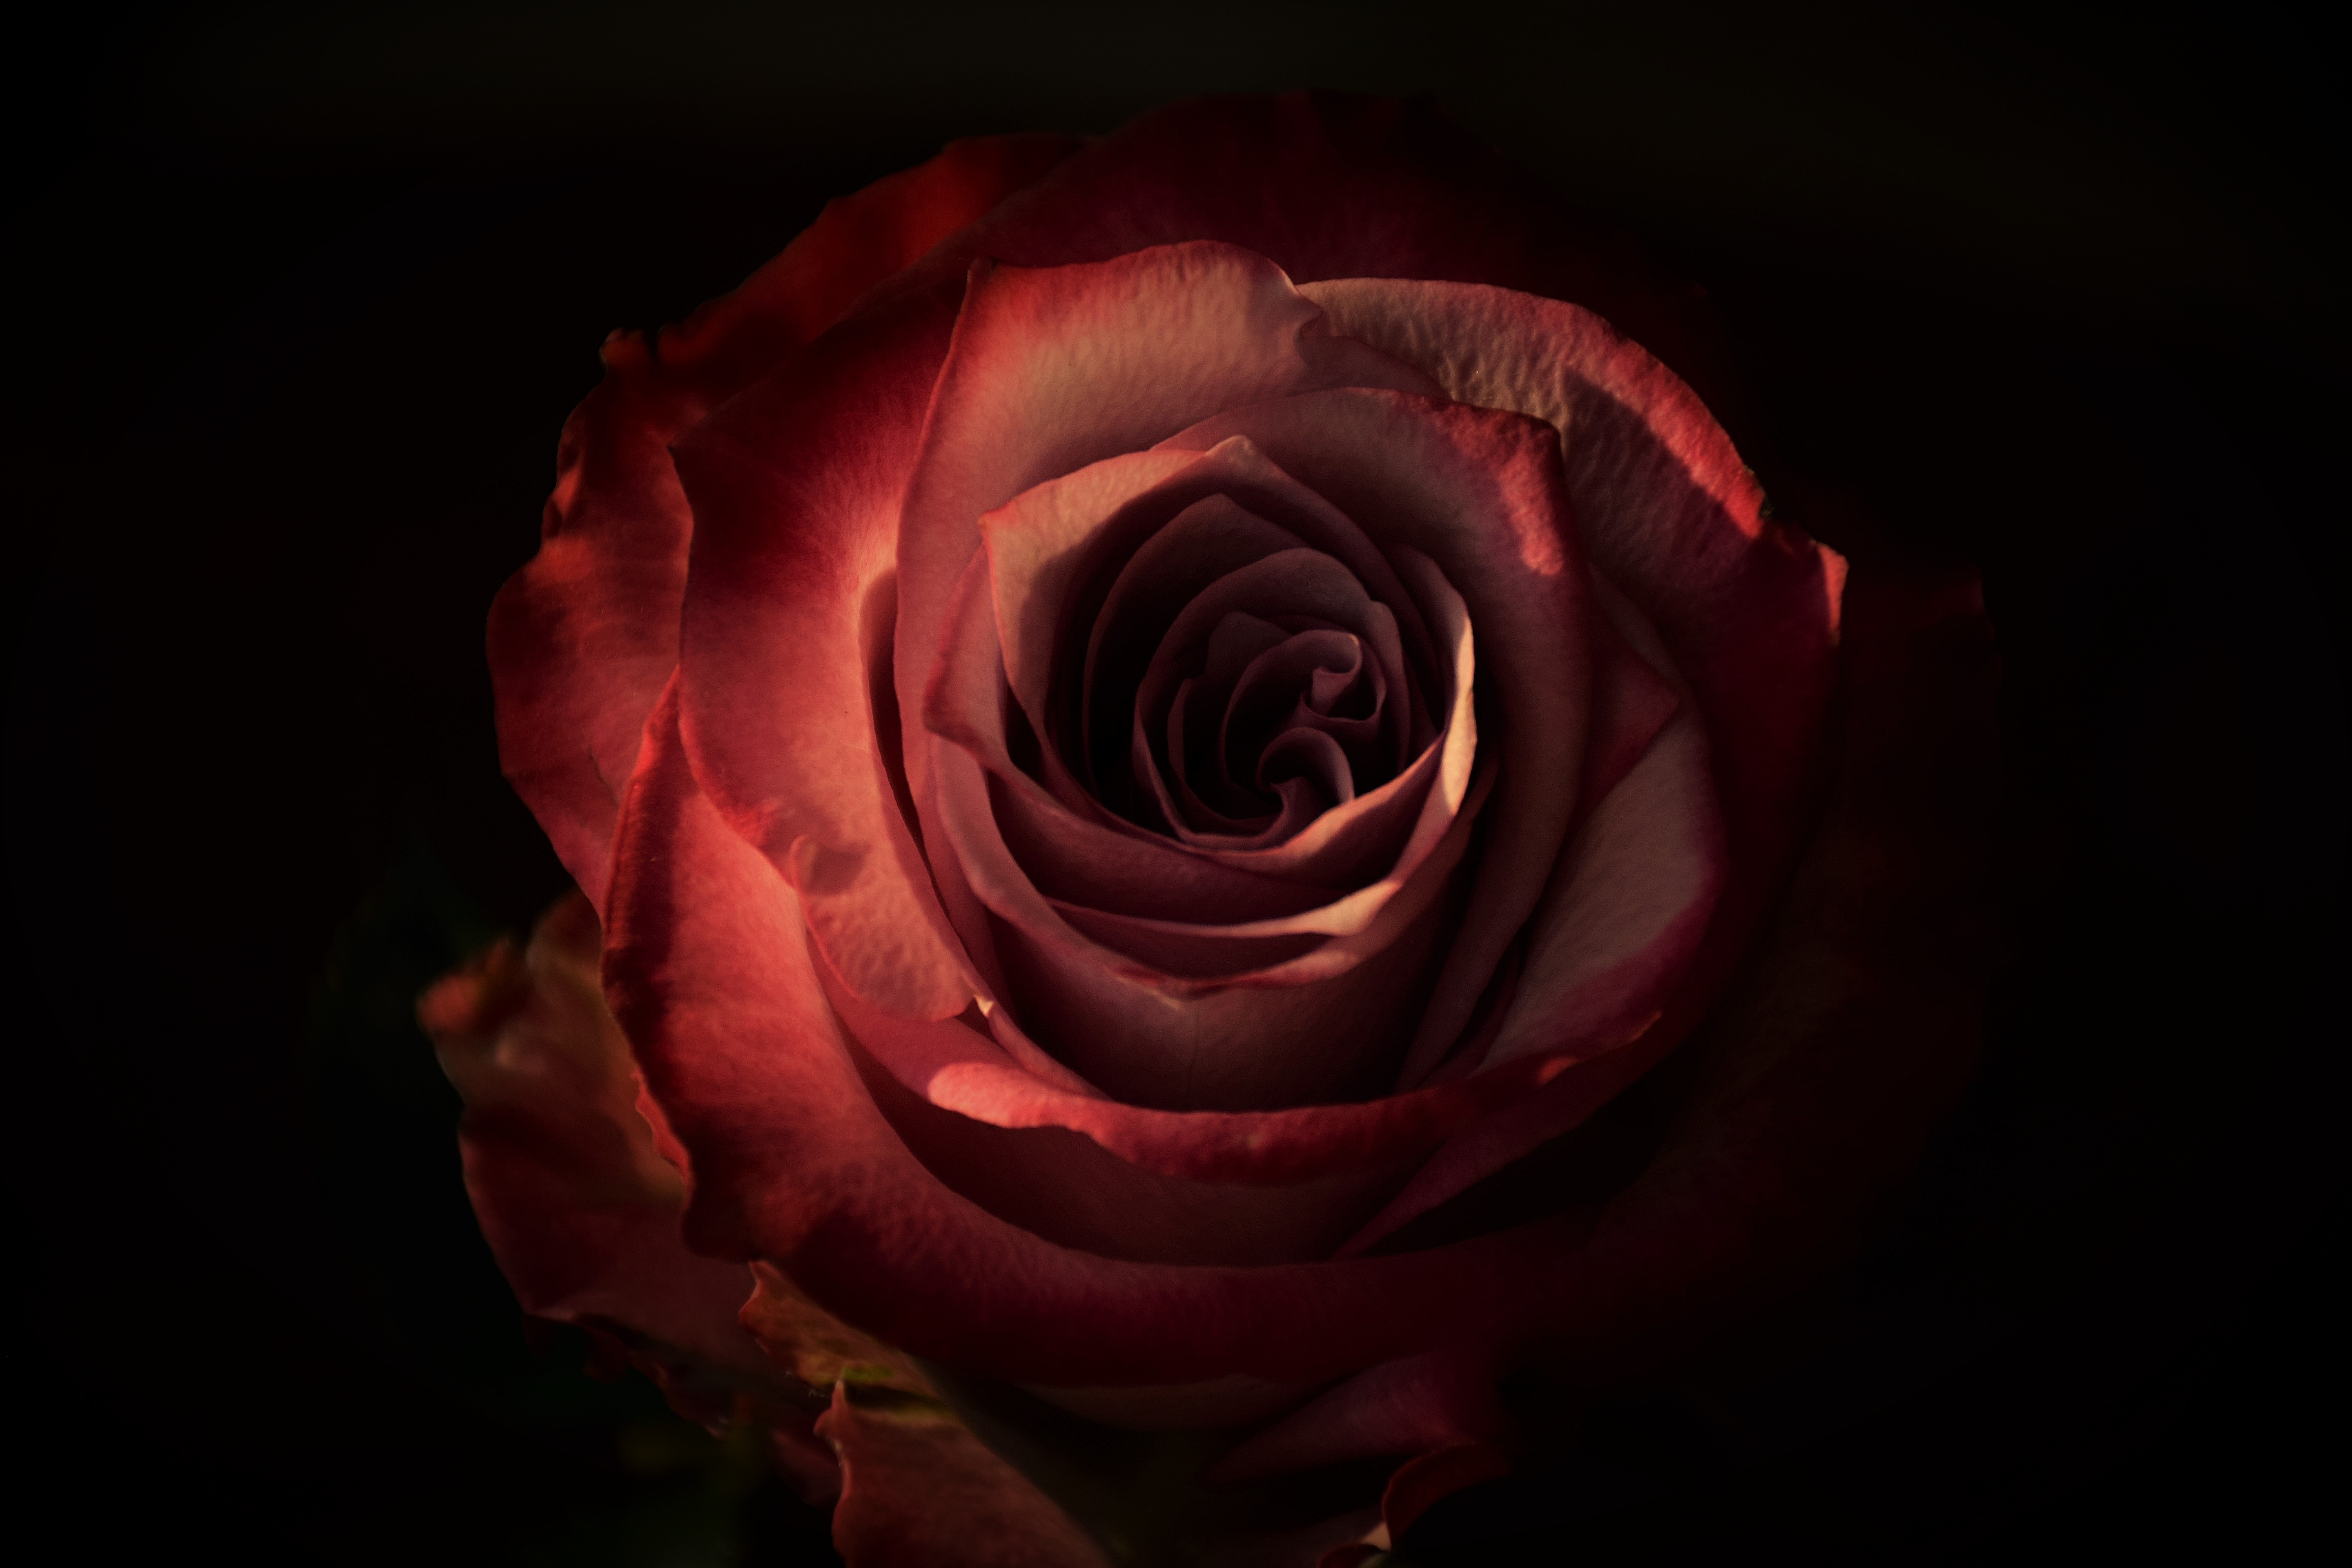
nature, plant, photography, flower, petal, rose, red, darkness, pink, close up, purple flower, macro photography, flowering plant, garden roses, rose family, still life photography, land plant, rose order